Służewiec

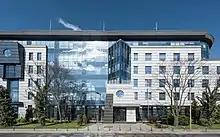
The headquarters building of the National Public Prosecutor's Office, located in Służewiec, at 3 Postępu Street, in 2021.

The area of the complex of office buildings within Służewiec and the western portion of the nearby Ksawerów is colloquially referred to as "Mordor", and "Mordor in Domaniewska". Its boundaries are commonly accepted to be Cybernetyki, Domaniewska, Marynarska, and Wołoska Streets.